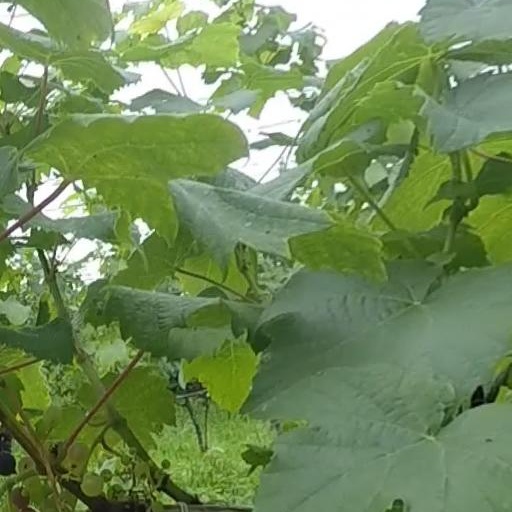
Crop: grape